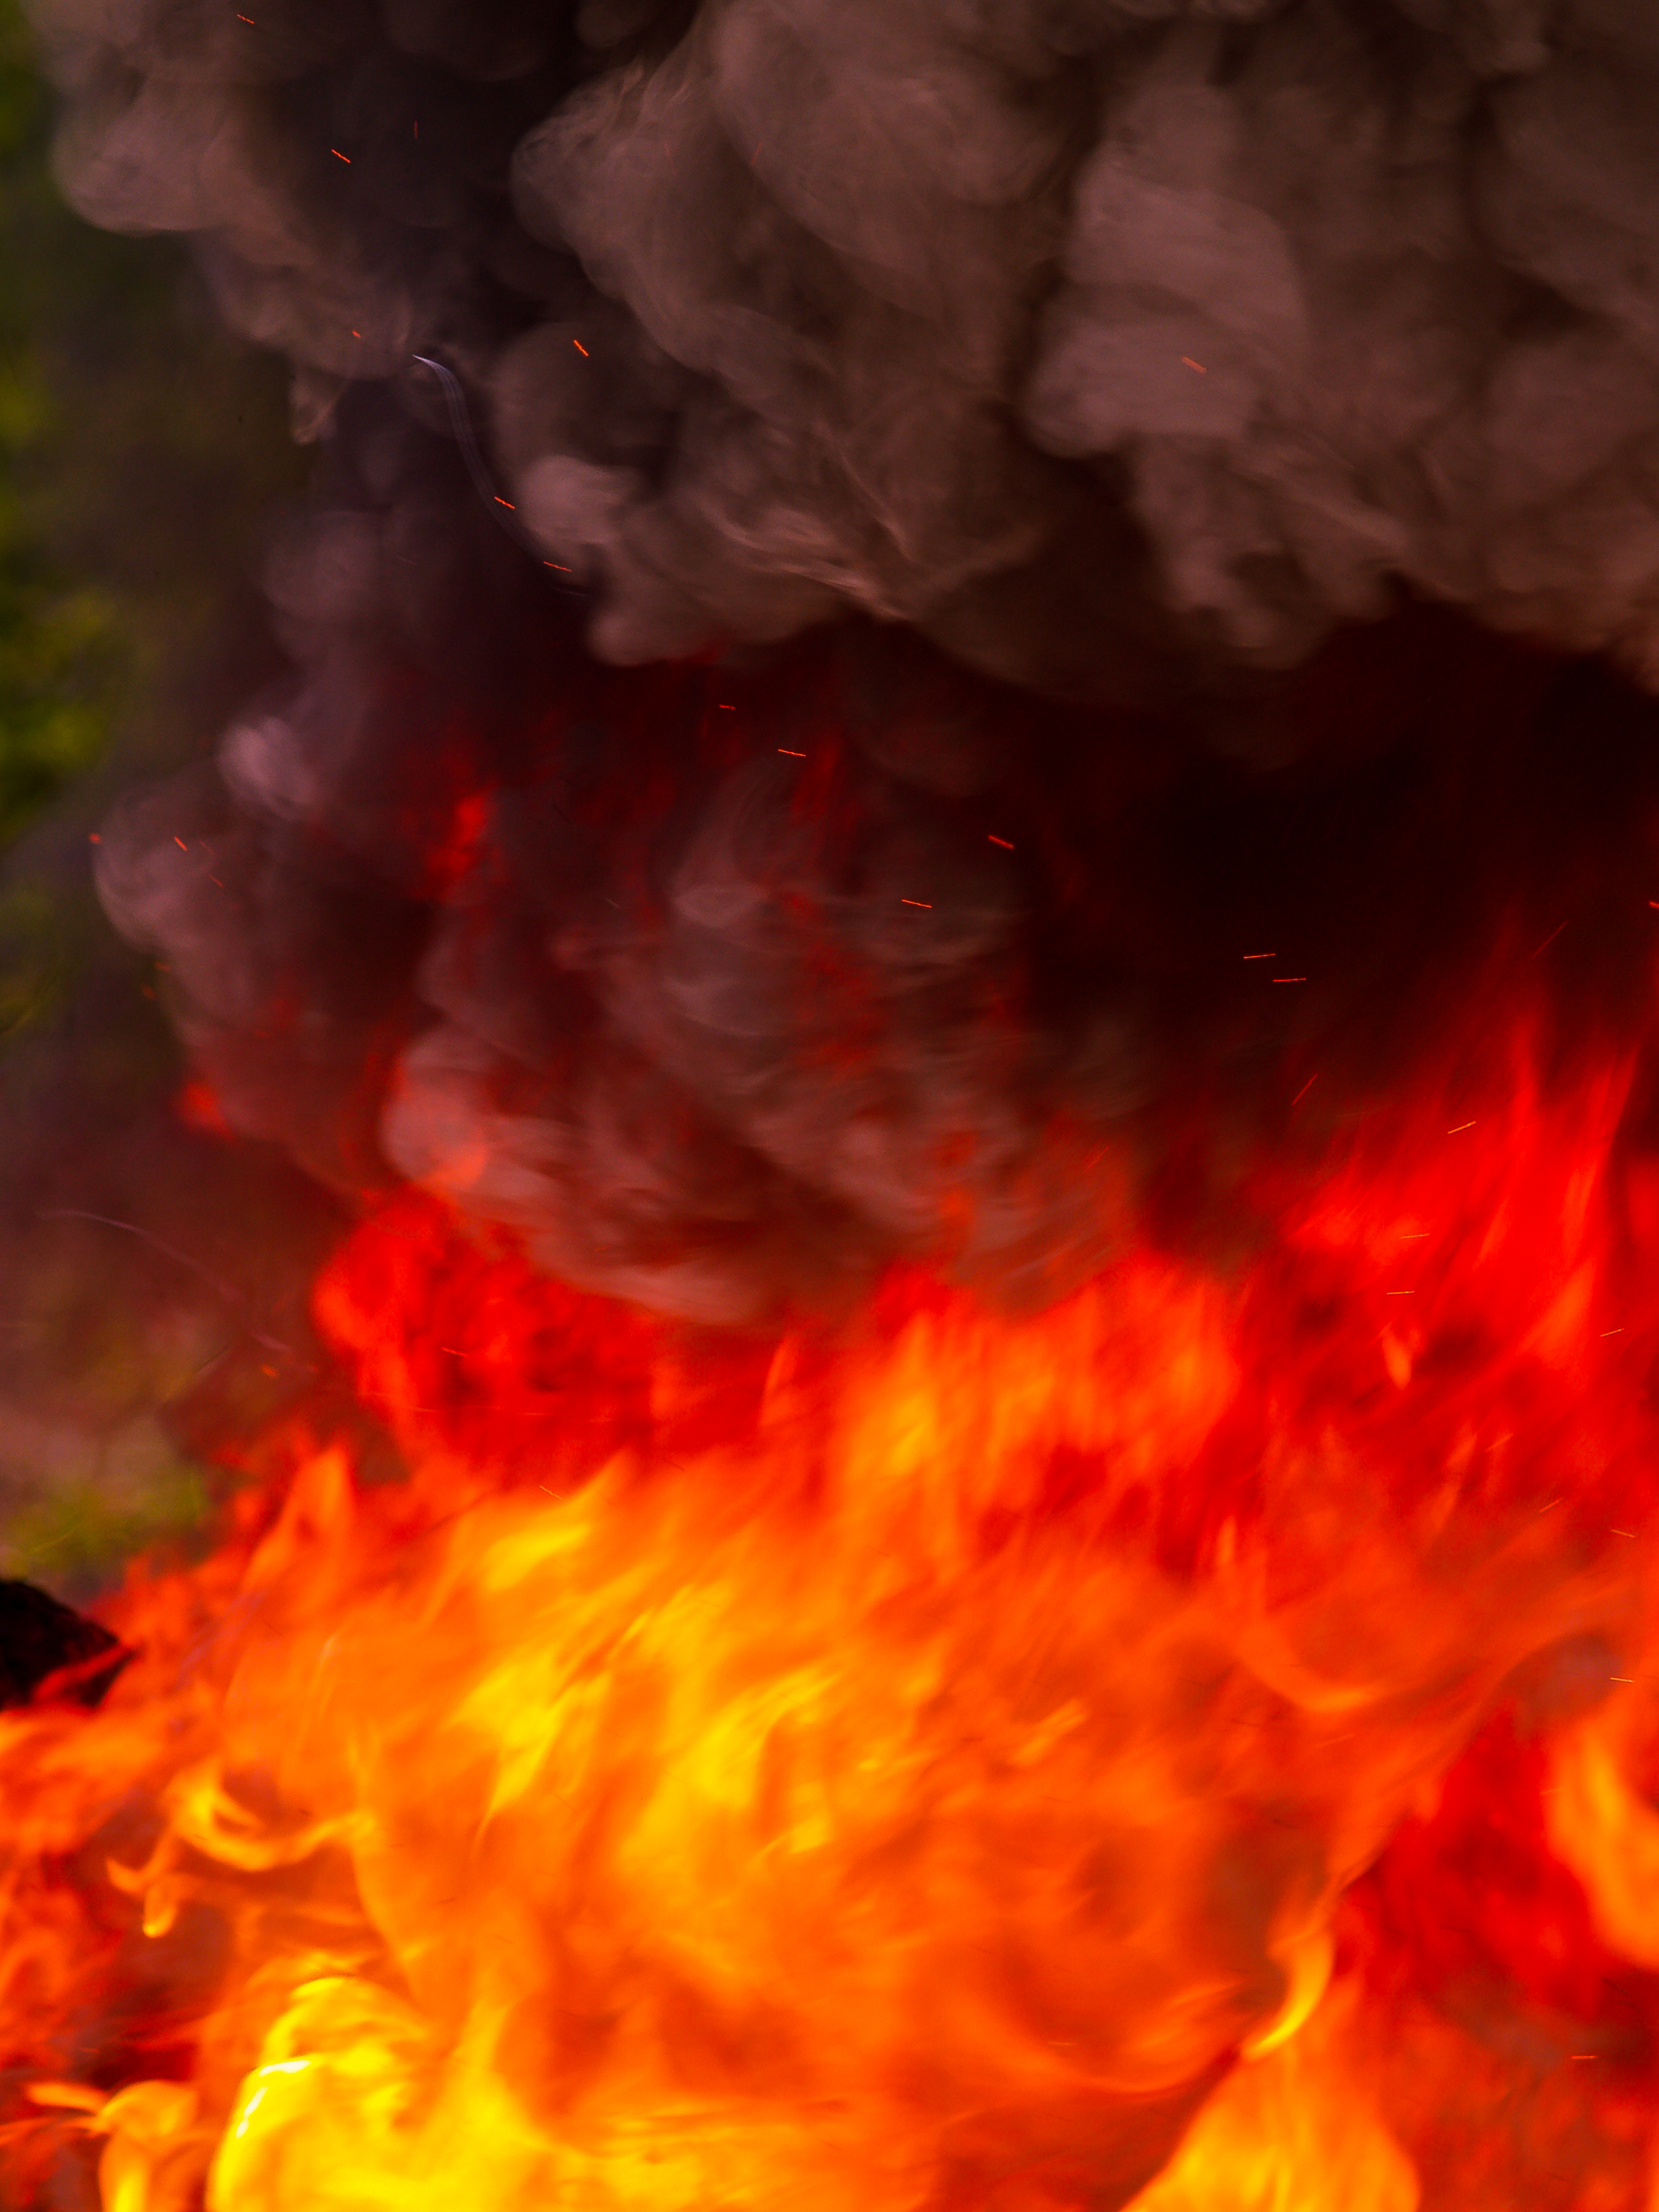
fire, flame, heat, burn, hot, bonfire, warm, fiery, background, inferno, danger, closeup, orange, campfire, hell, blazing, texture, flammable, energy, ignite, black, wildfire, passion, blaze, red, light, wild, motion, abstract, dangerous, smoke, geological phenomenon, sky, explosive material, computer wallpaper